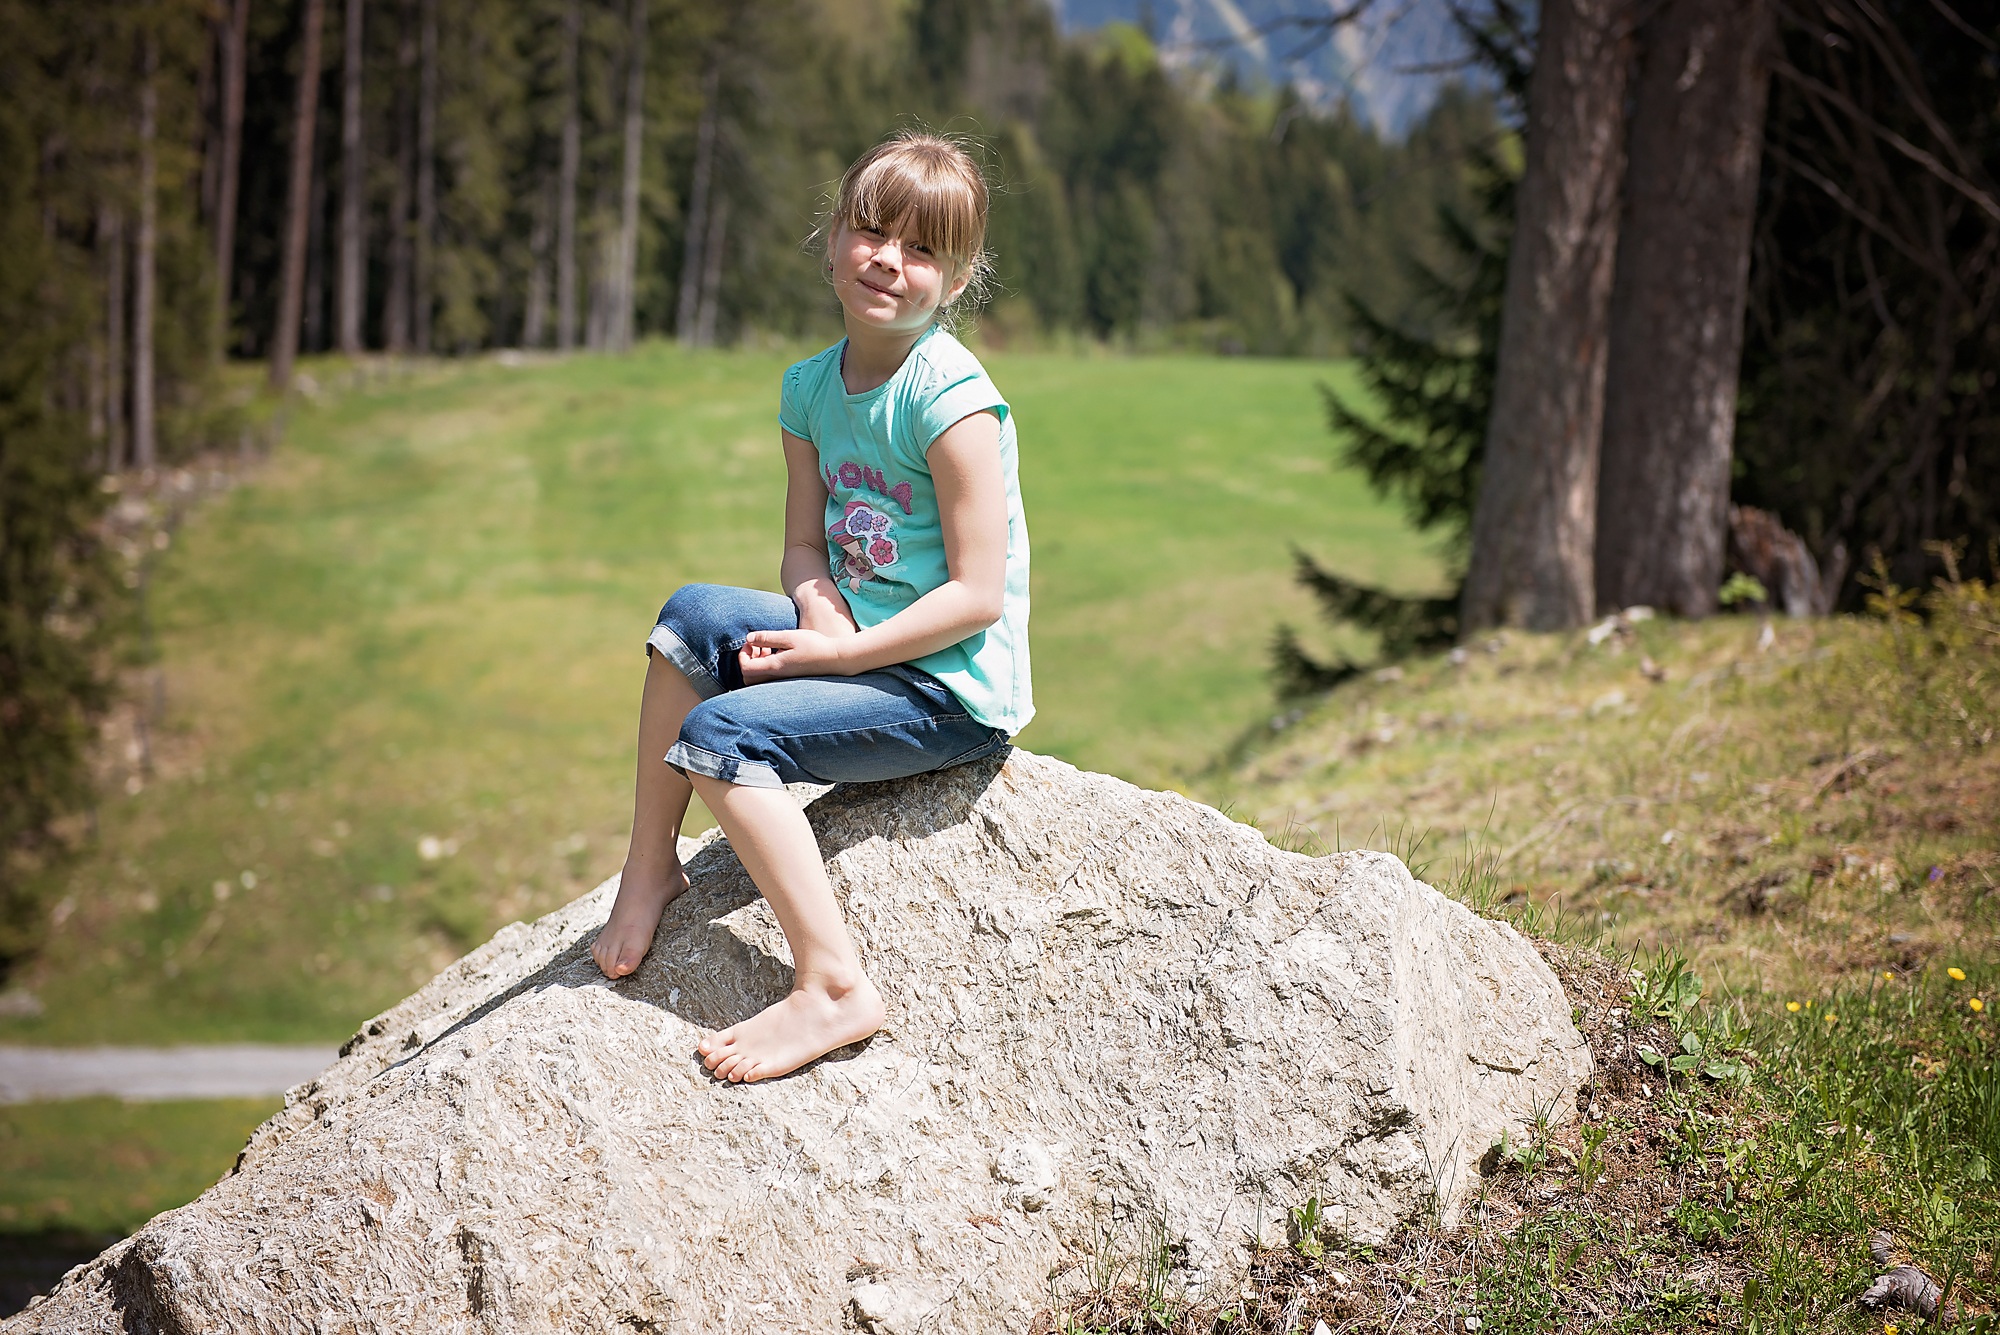
nature, walking, people, girl, stone, spring, sitting, child, human, out, alpe, portrait photography, human positions